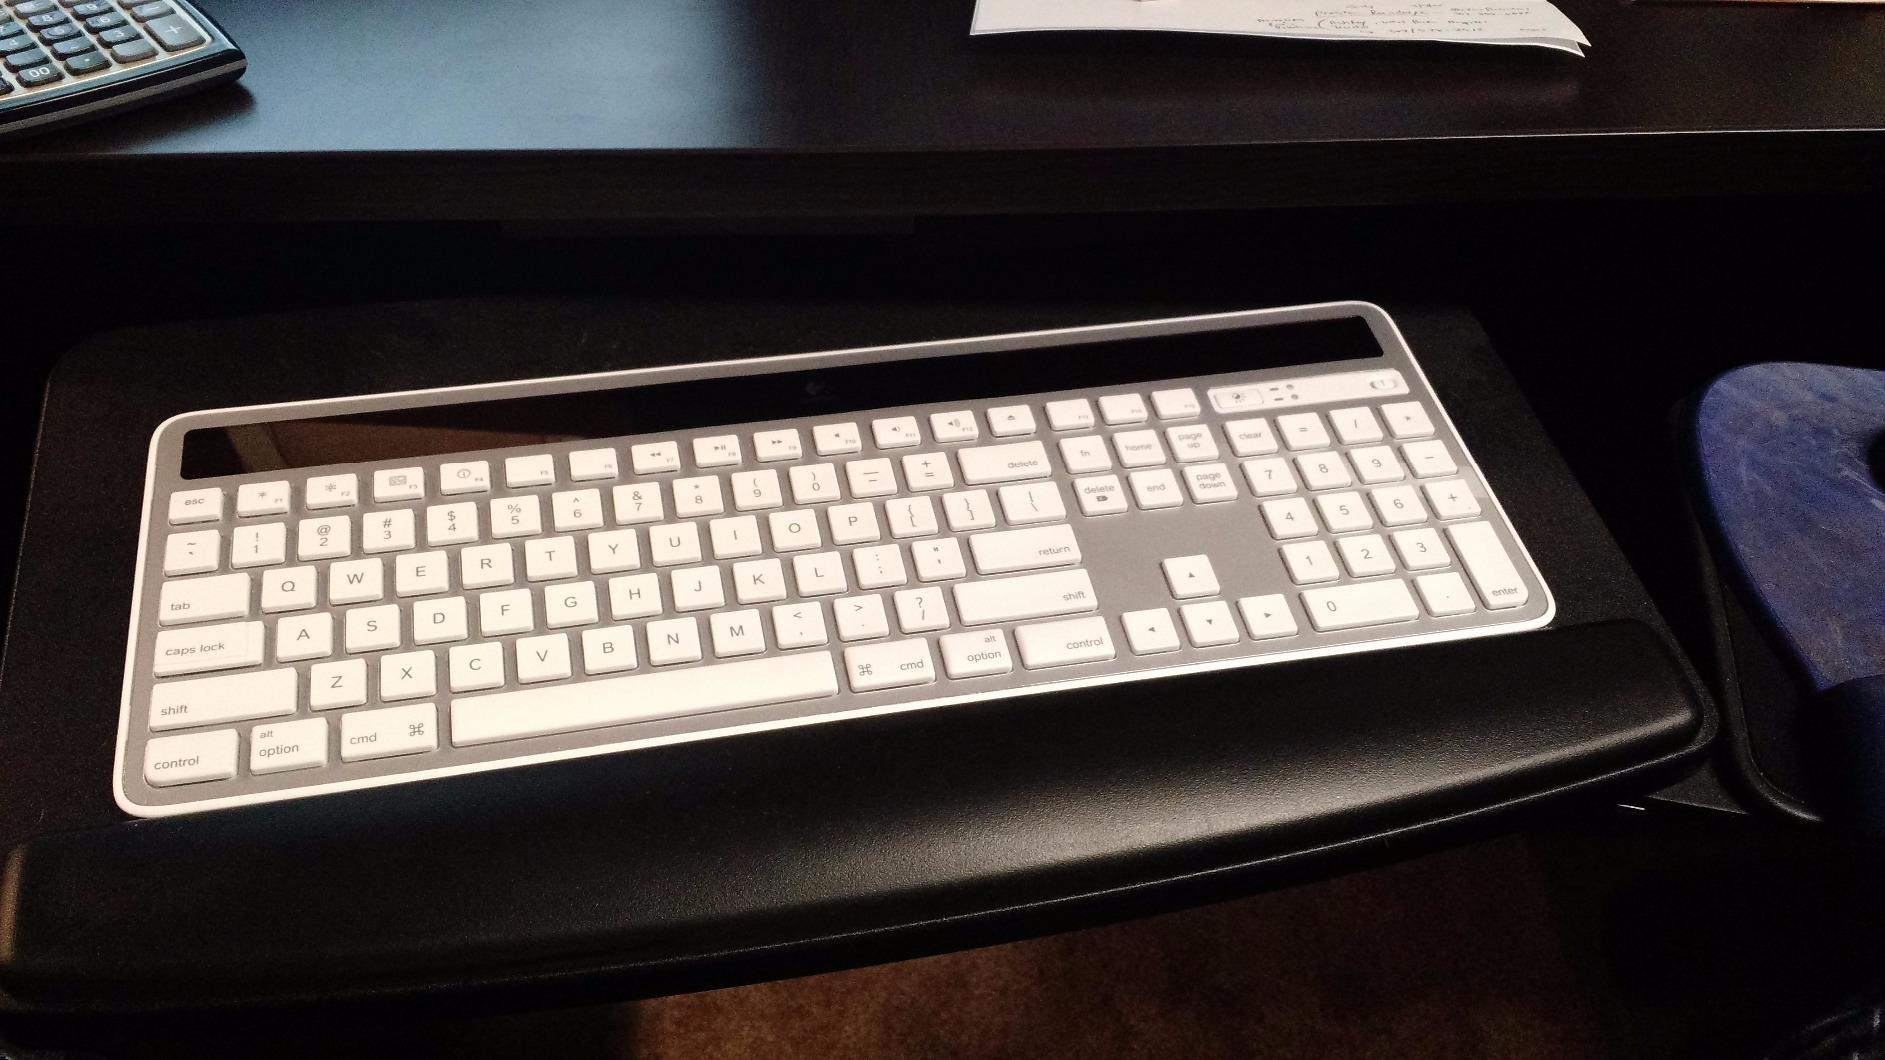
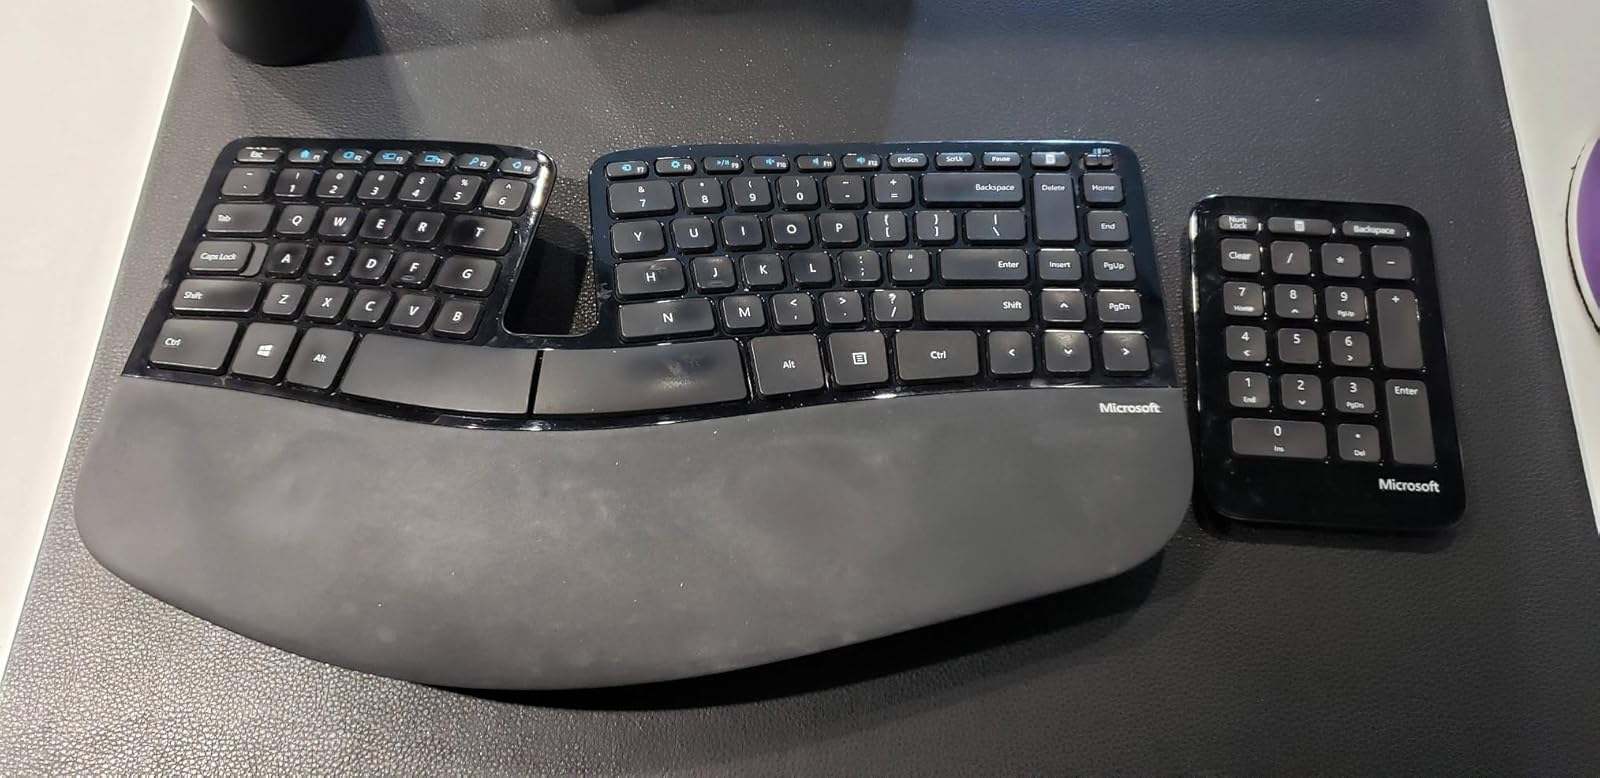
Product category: keyboard
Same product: no